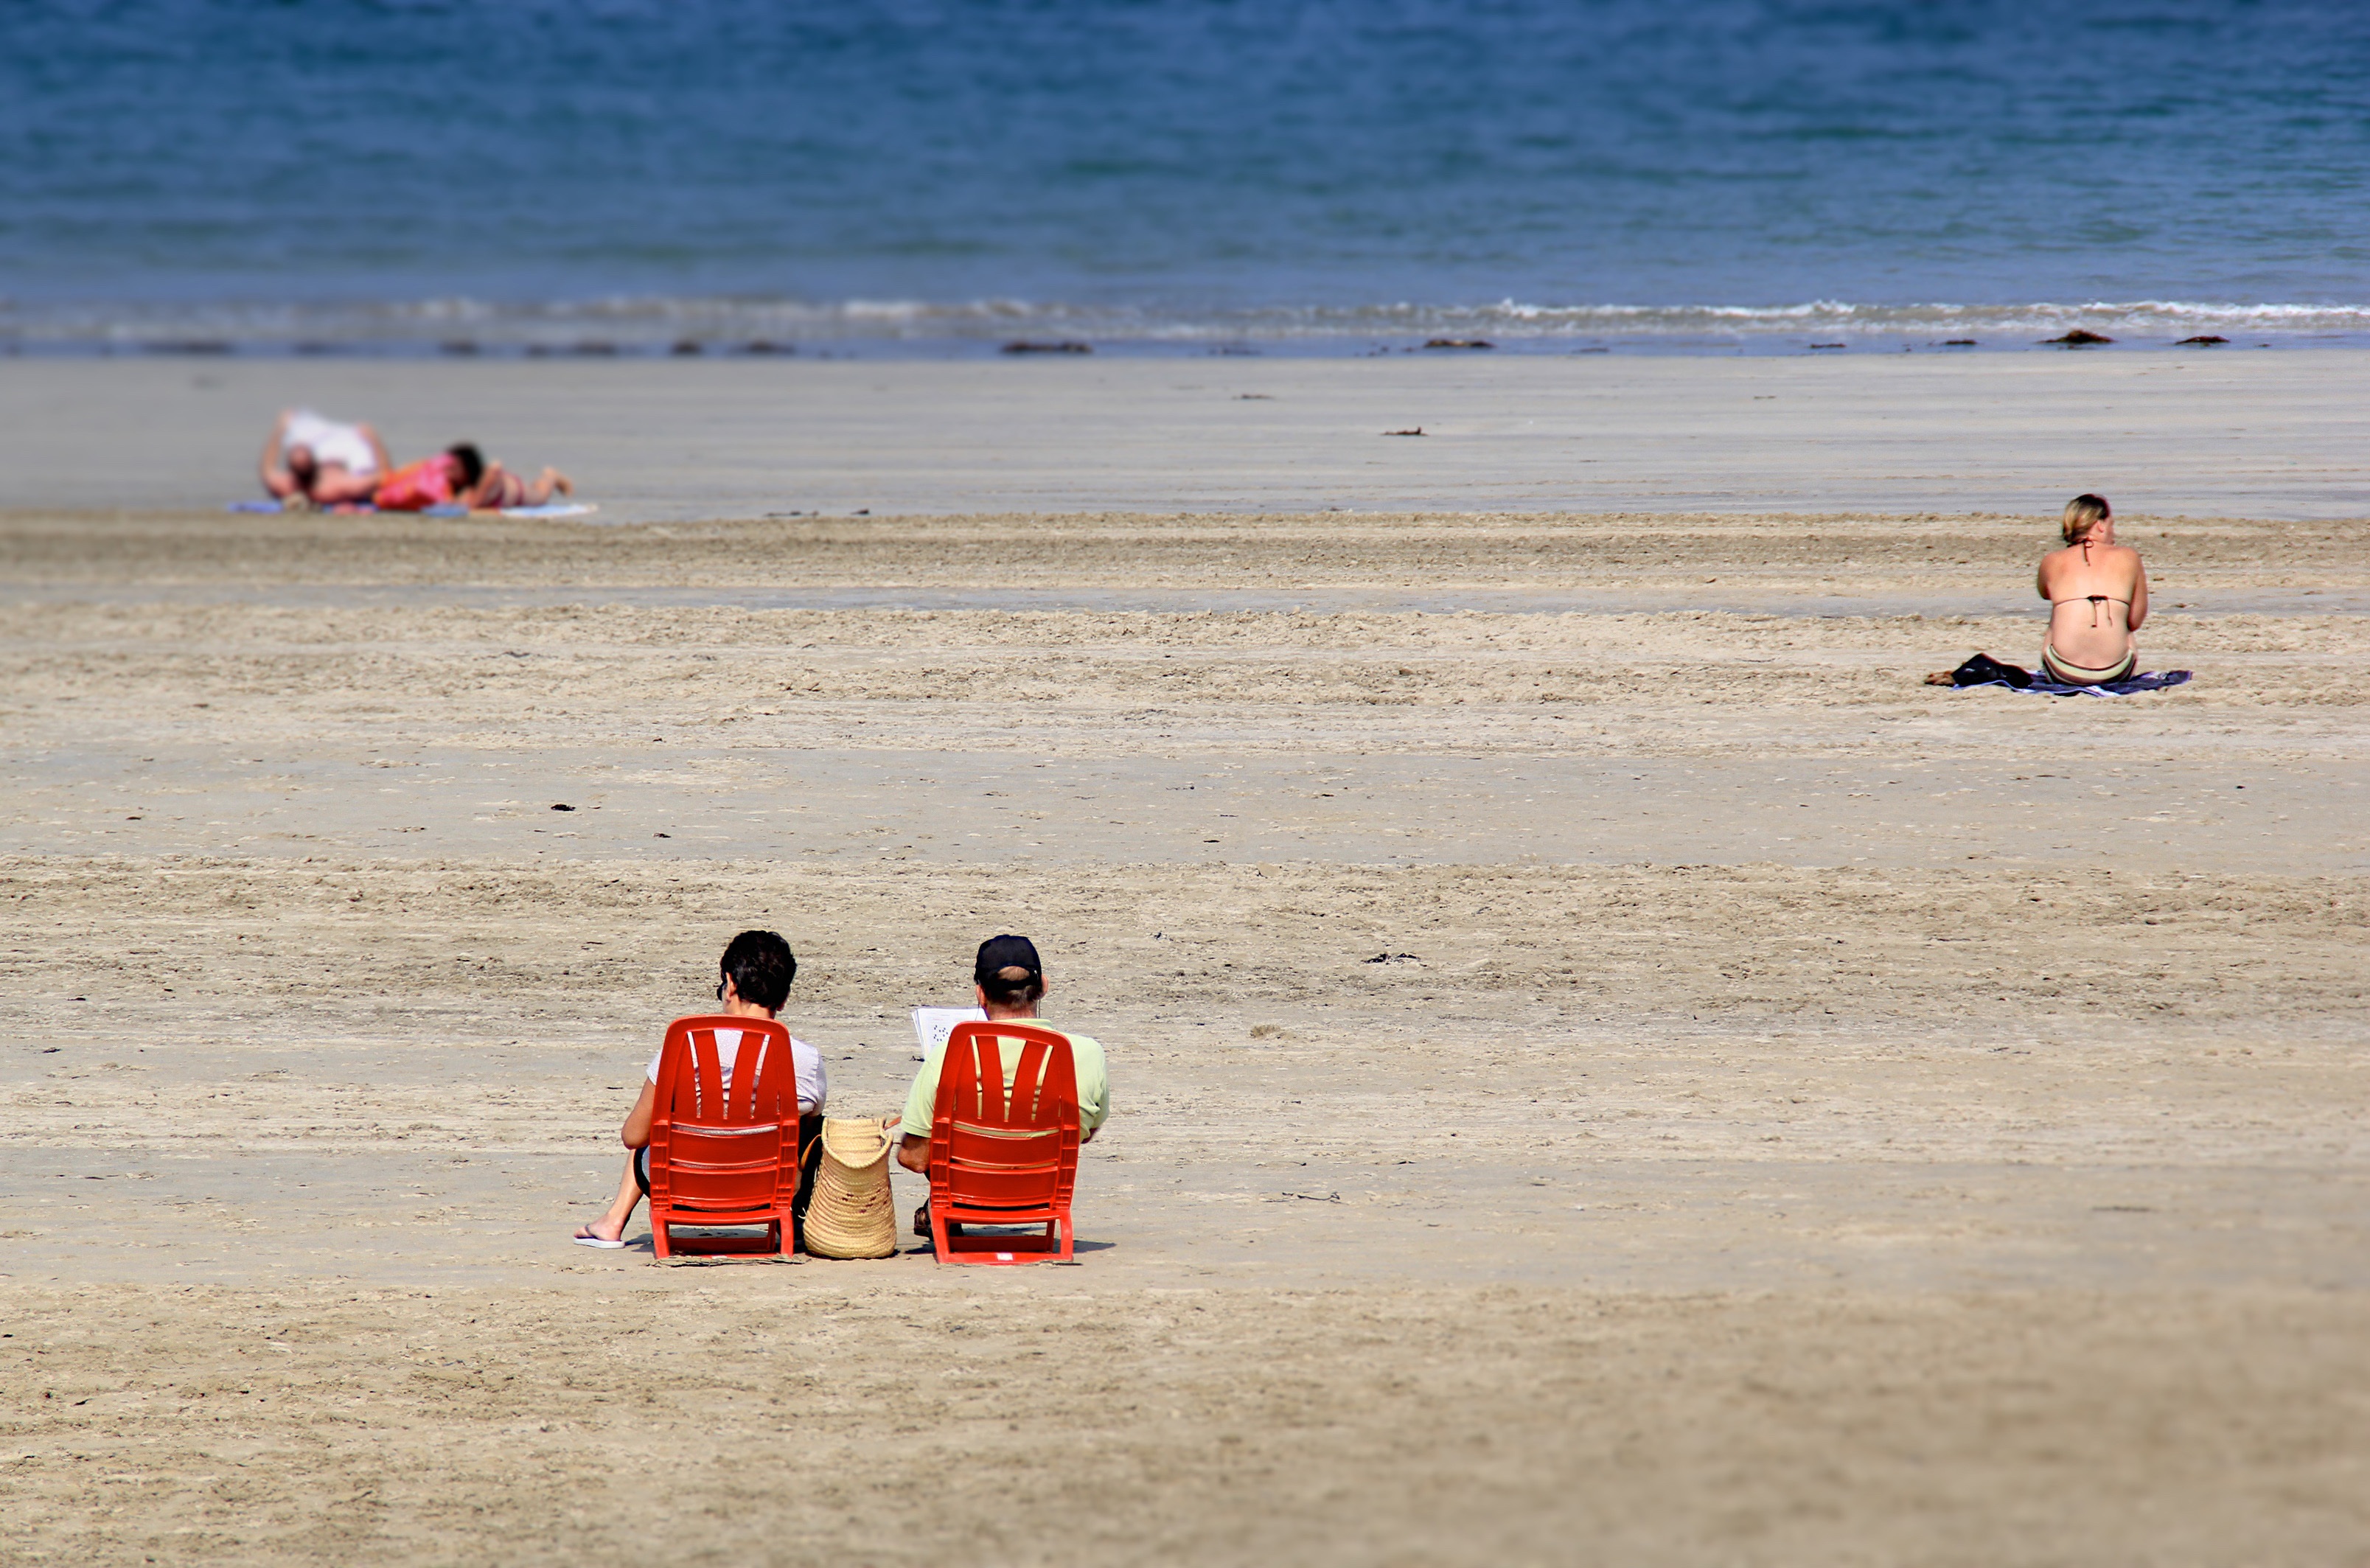
beach, sea, coast, sand, ocean, shore, wave, vacation, holiday, friendship, lonely, body of water, pair, hand in hand